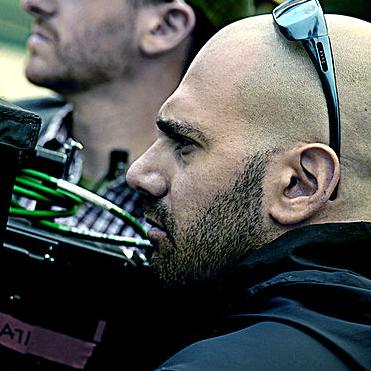
Age: 36